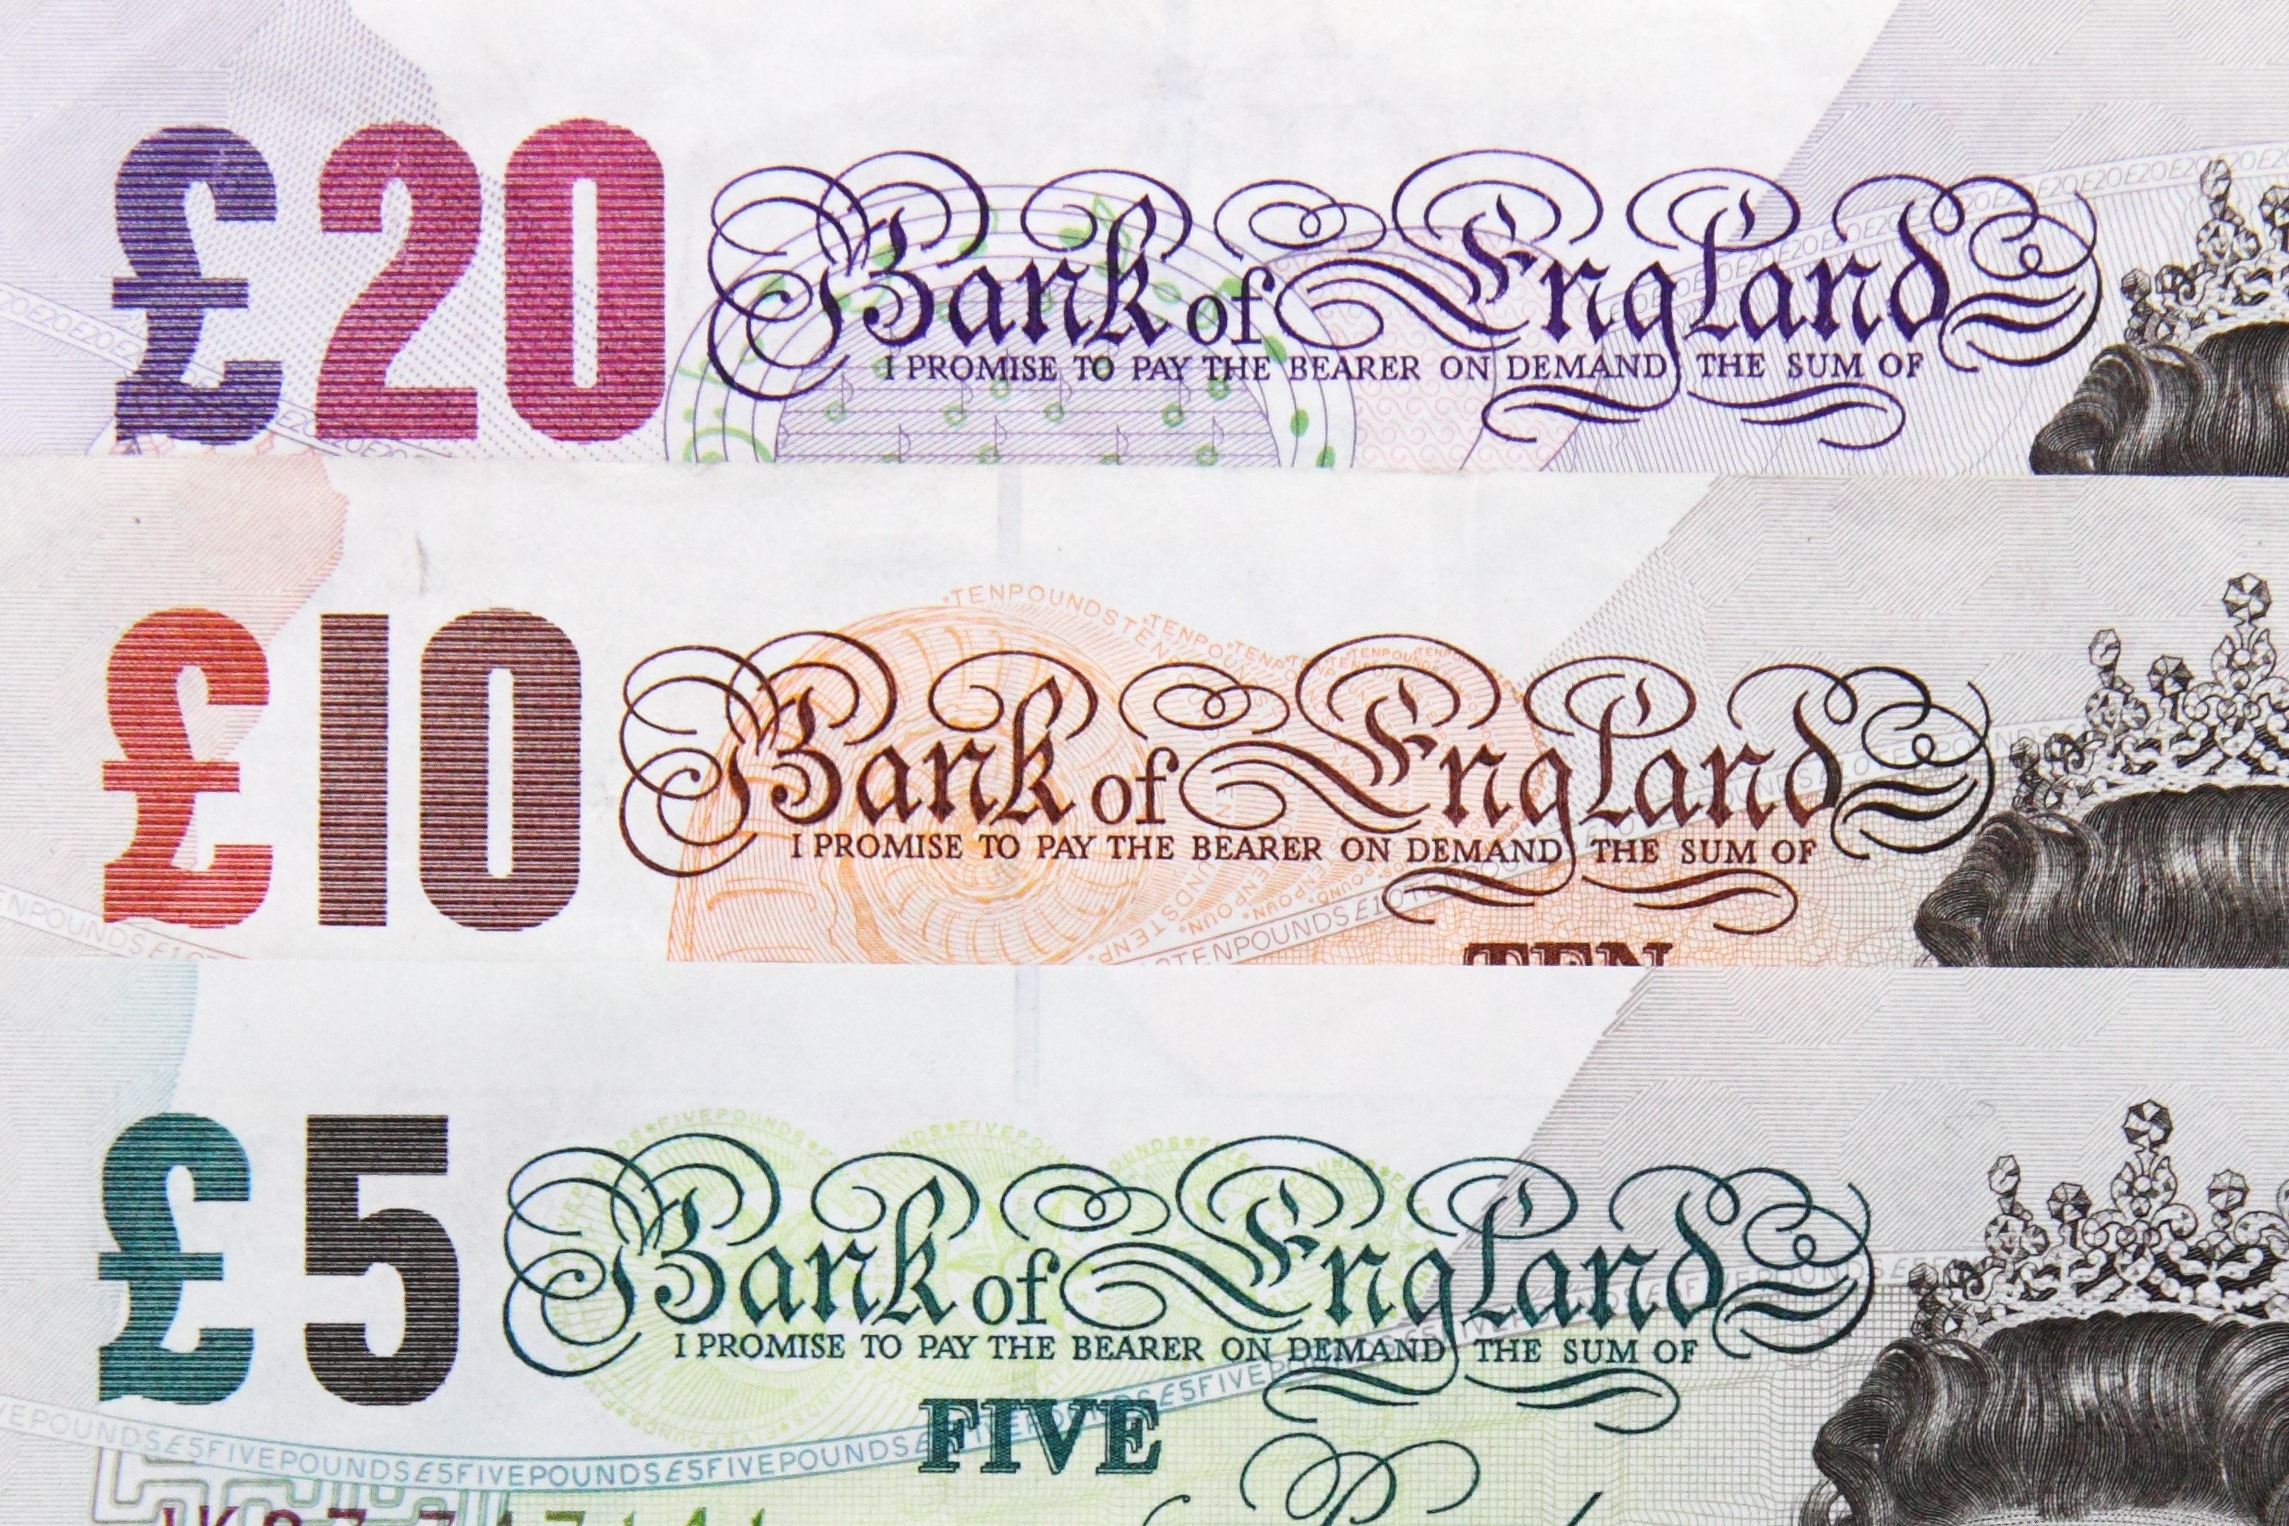
money, business, paper, material, note, label, brand, cash, font, england, bank, text, currency, british, banking, english, britain, sterling, pound, spend, finance, banknote